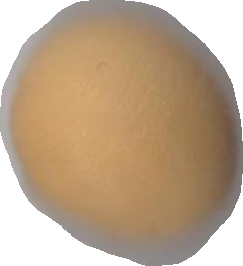
Variety: Grobogan